Saddleback Mountain (Rangeley, Maine)

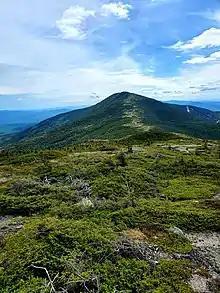
View of Saddleback Mountain as seen from the Horn of Saddleback

Saddleback Mountain is a mountain located in Sandy River Plantation, Franklin County, Maine, near the resort town of Rangeley. Saddleback is one of the highest mountains in the State of Maine, and one of the fourteen with more than of topographic prominence. The mountain is the site of Saddleback ski resort.